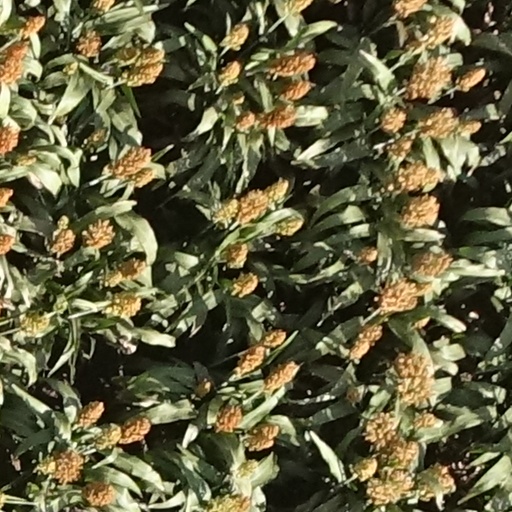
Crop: sorghum